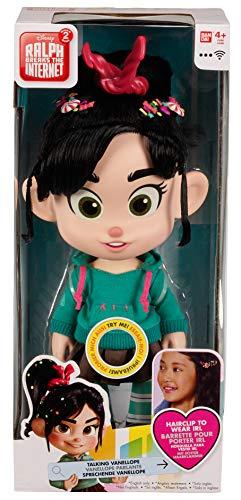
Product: Wreck It Ralph 2 Disney's Ralph Breaks The Internet Talking Vanellope Toy
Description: Vanellope's candy hair clips can be worn by the girl.
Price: $24.97
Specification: ProductDimensions:4x5x10.5inches|ItemWeight:1.25pounds|ShippingWeight:1.25pounds(Viewshippingratesandpolicies)|ASIN:B07FHBBMMG|Itemmodelnumber:045557368869|Manufacturerrecommendedage:5-8years|Batteries:3CR123Abatteriesrequired.(included)